Sherdley Park

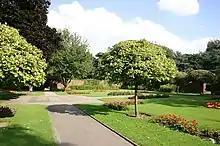
The gardens

Sherdley Park is a 336 acre (136 ha) urban park in Sutton, St Helens, Merseyside.